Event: Nepal Earthquake
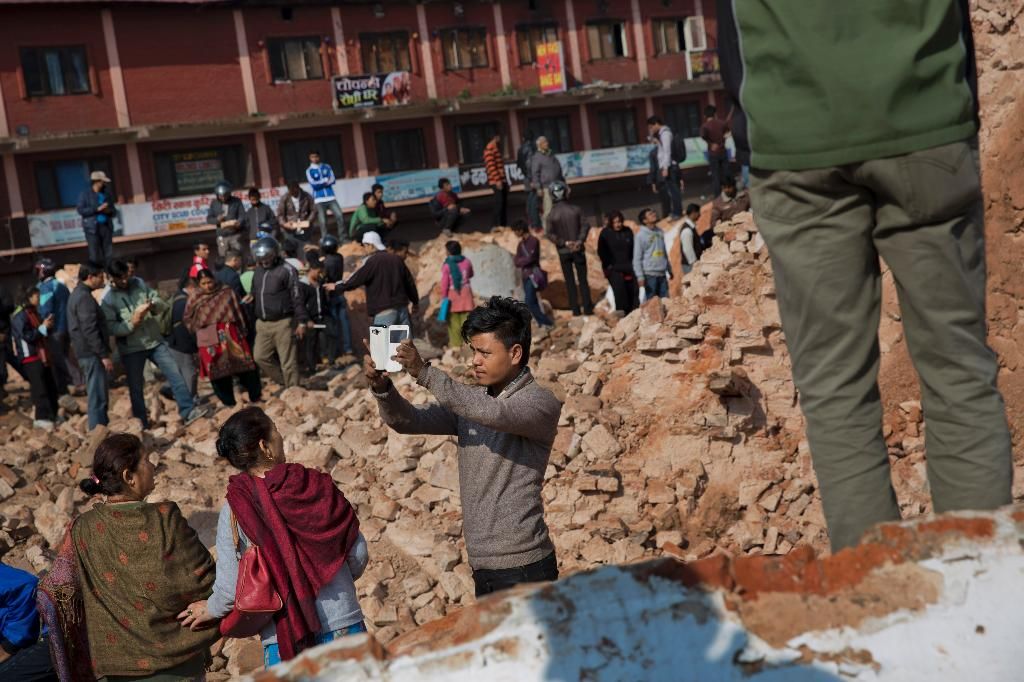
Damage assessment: damage